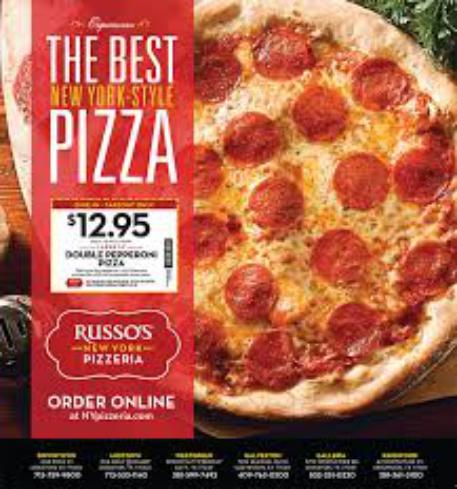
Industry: Food